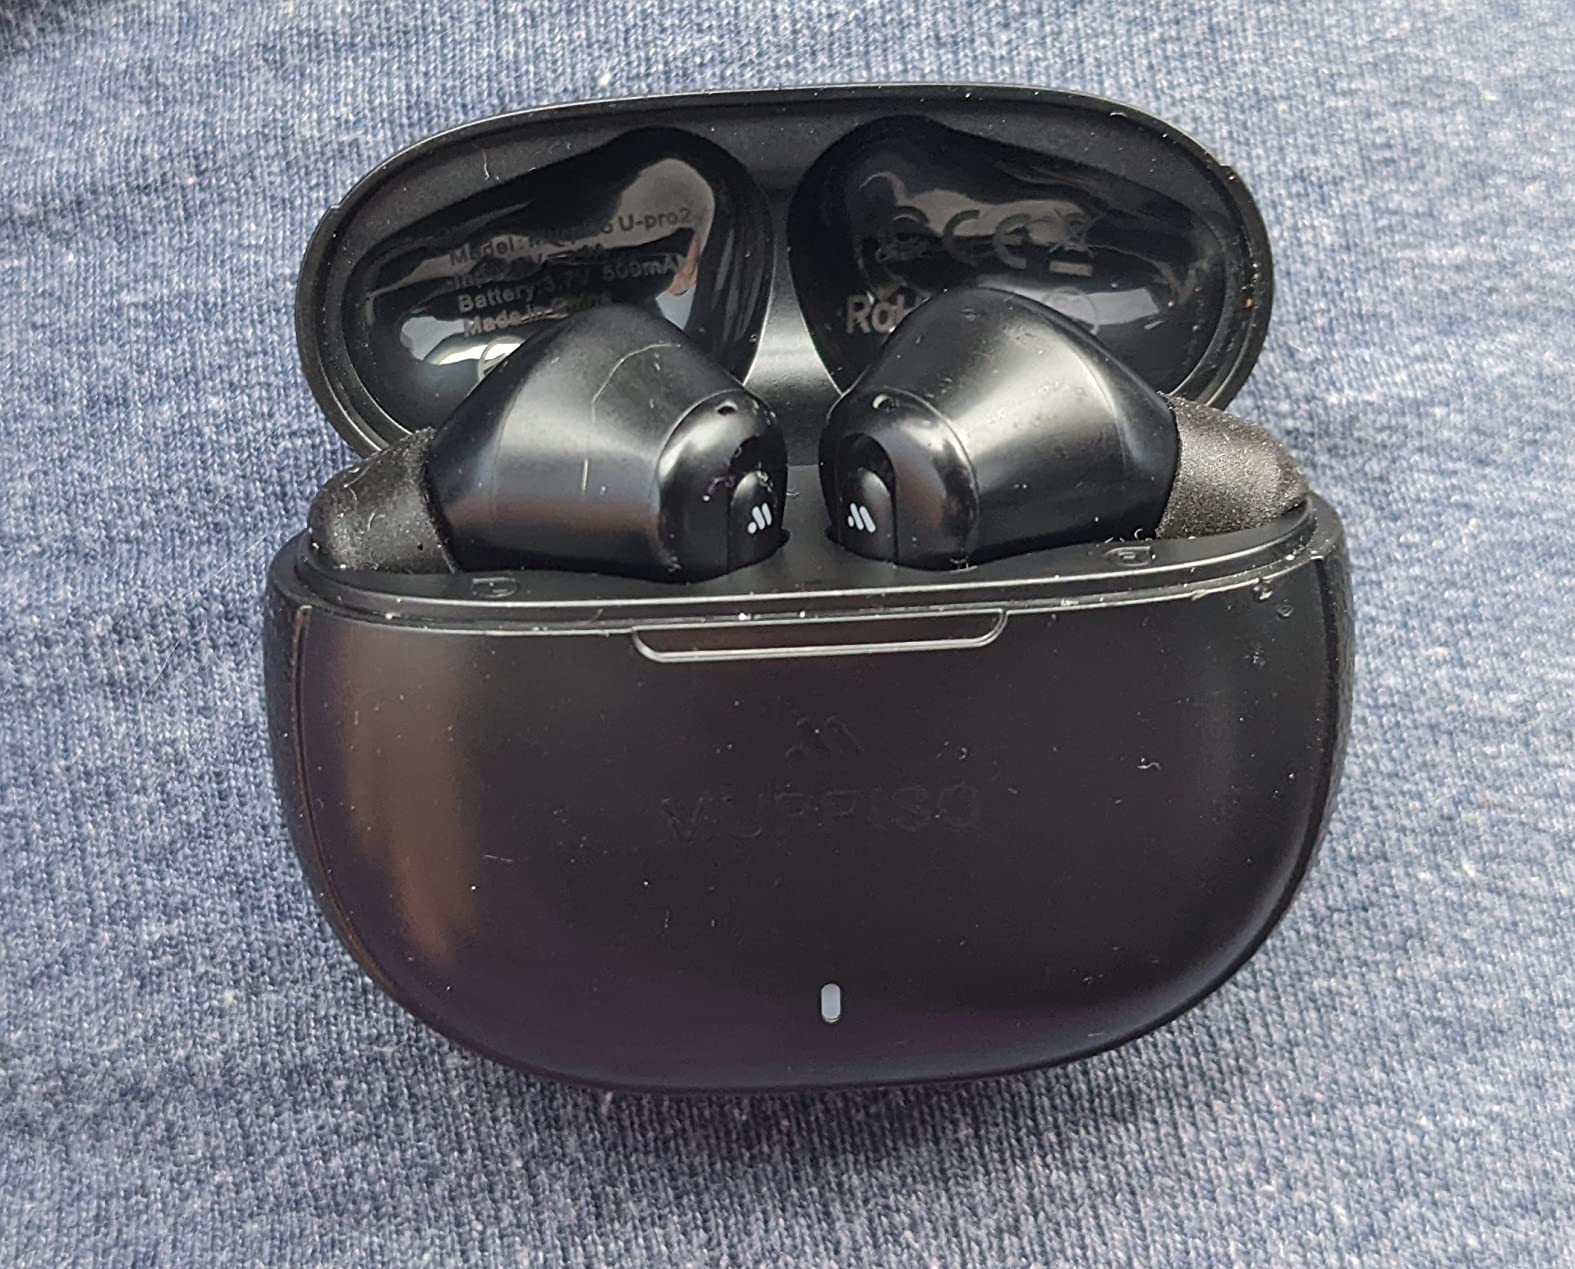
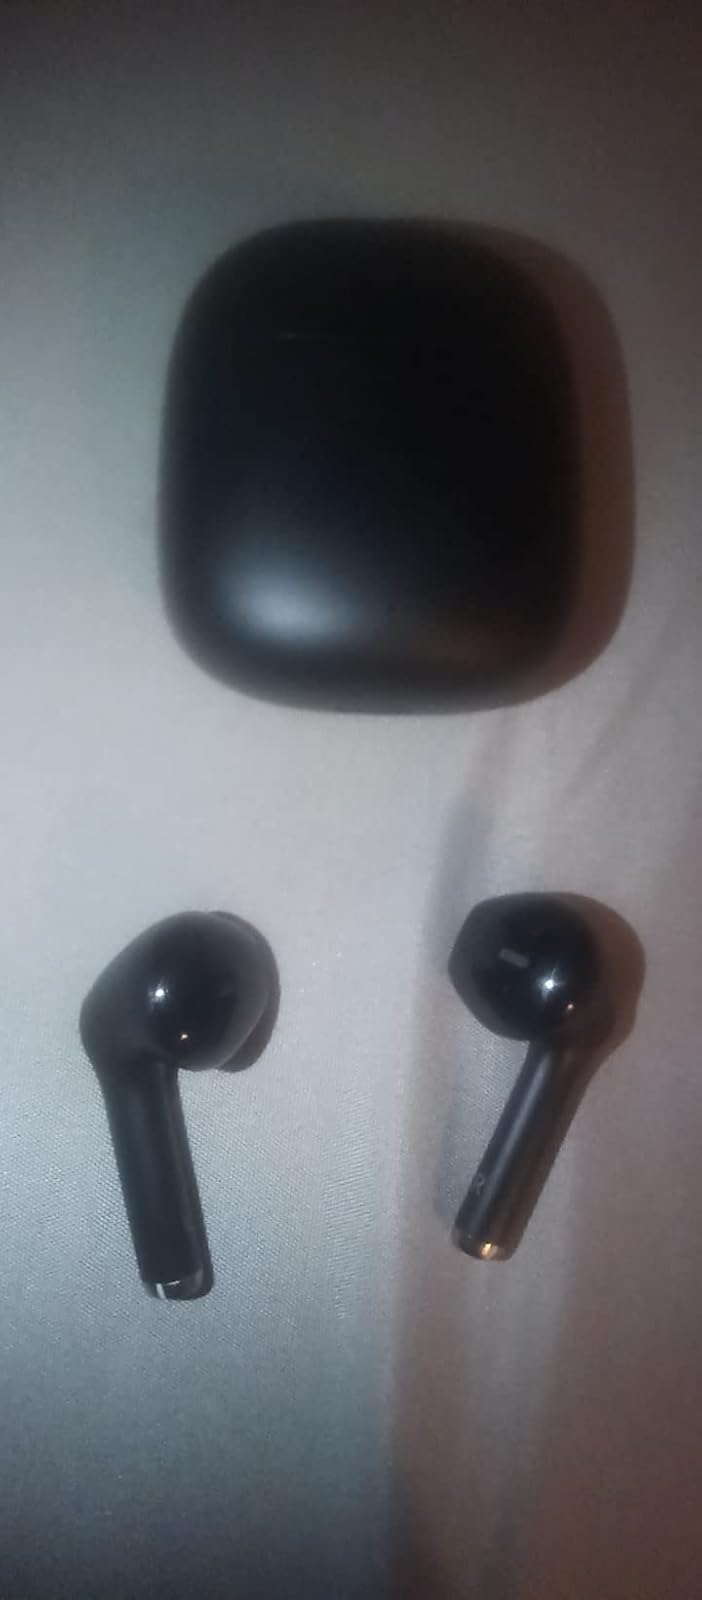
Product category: earbuds
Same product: no